Seven Network

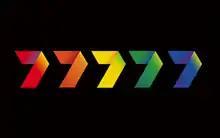
Seven's colour variant logos used from 1 January 2000 to 13 September 2003

PLUS7 was a catch up TV service run by Seven Network through its Yahoo7 joint venture with Yahoo!. The service became available on 18 January 2010. Following the introduction of 7plus, PLUS7 was shut down, becoming unavailable on most platforms from 12 December 2017, and on remaining devices on 31 March 2018.